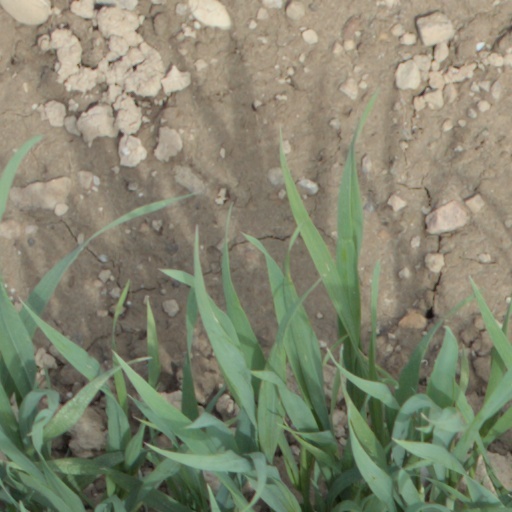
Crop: wheat